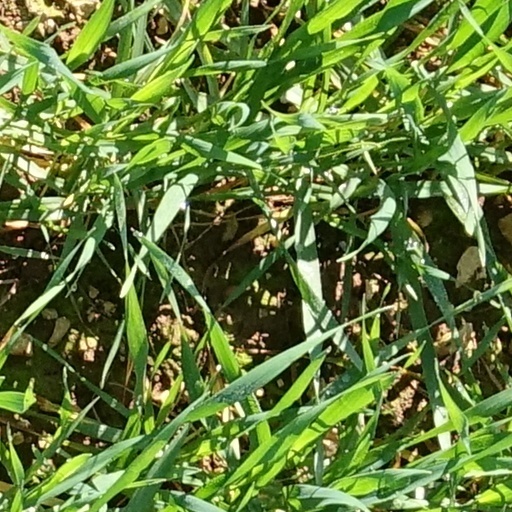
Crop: wheat